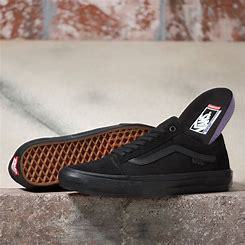
Brand: Vans
Model: Skate